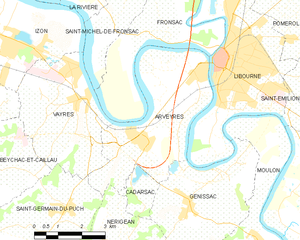
Arveyres est une commune du Sud-Ouest de la France, située dans le département de la Gironde en région Nouvelle-Aquitaine.